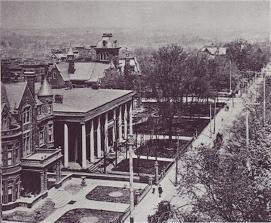
Building: Leyden House
Country: United States of America
Year built: 1858
Leyden house, aerial view Leyden House The Leyden House (1858 or 1859–1913) was one of Atlanta 's most historic homes. It was located on 124 Peachtree Street NE between Cain (now Andrew Young International Blvd.) and Ellis streets. The architect was John Boutell. It was an unusually grand and ambitious house for antebellum Atlanta with Ionic columns at the front and sides in Greek Revival style. This was long the residence of Austin Leyden and his family. Leyden co-founded the Atlanta Machine Works in 1848, the first foundry in the new town of Atlanta. During the Civil War , Gen. George H. Thomas , commander of the Army of the Cumberland , used the house as his headquarters. The house was demolished in 1913 after Asa G. Candler bought the property for commercial development. The Davison's department store flagship was built on the site and still stands as the 180 Peachtree Building, as of 2012 used mostly as a data center. Columns from the building were removed to and are preserved at the Old Woodberry School Building in Ansley Park , Atlanta, 149 Peachtree Circle. References